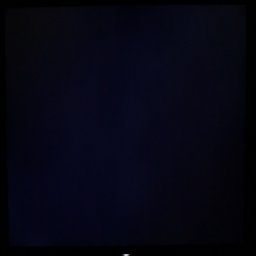
monitor displaying black in a dark room